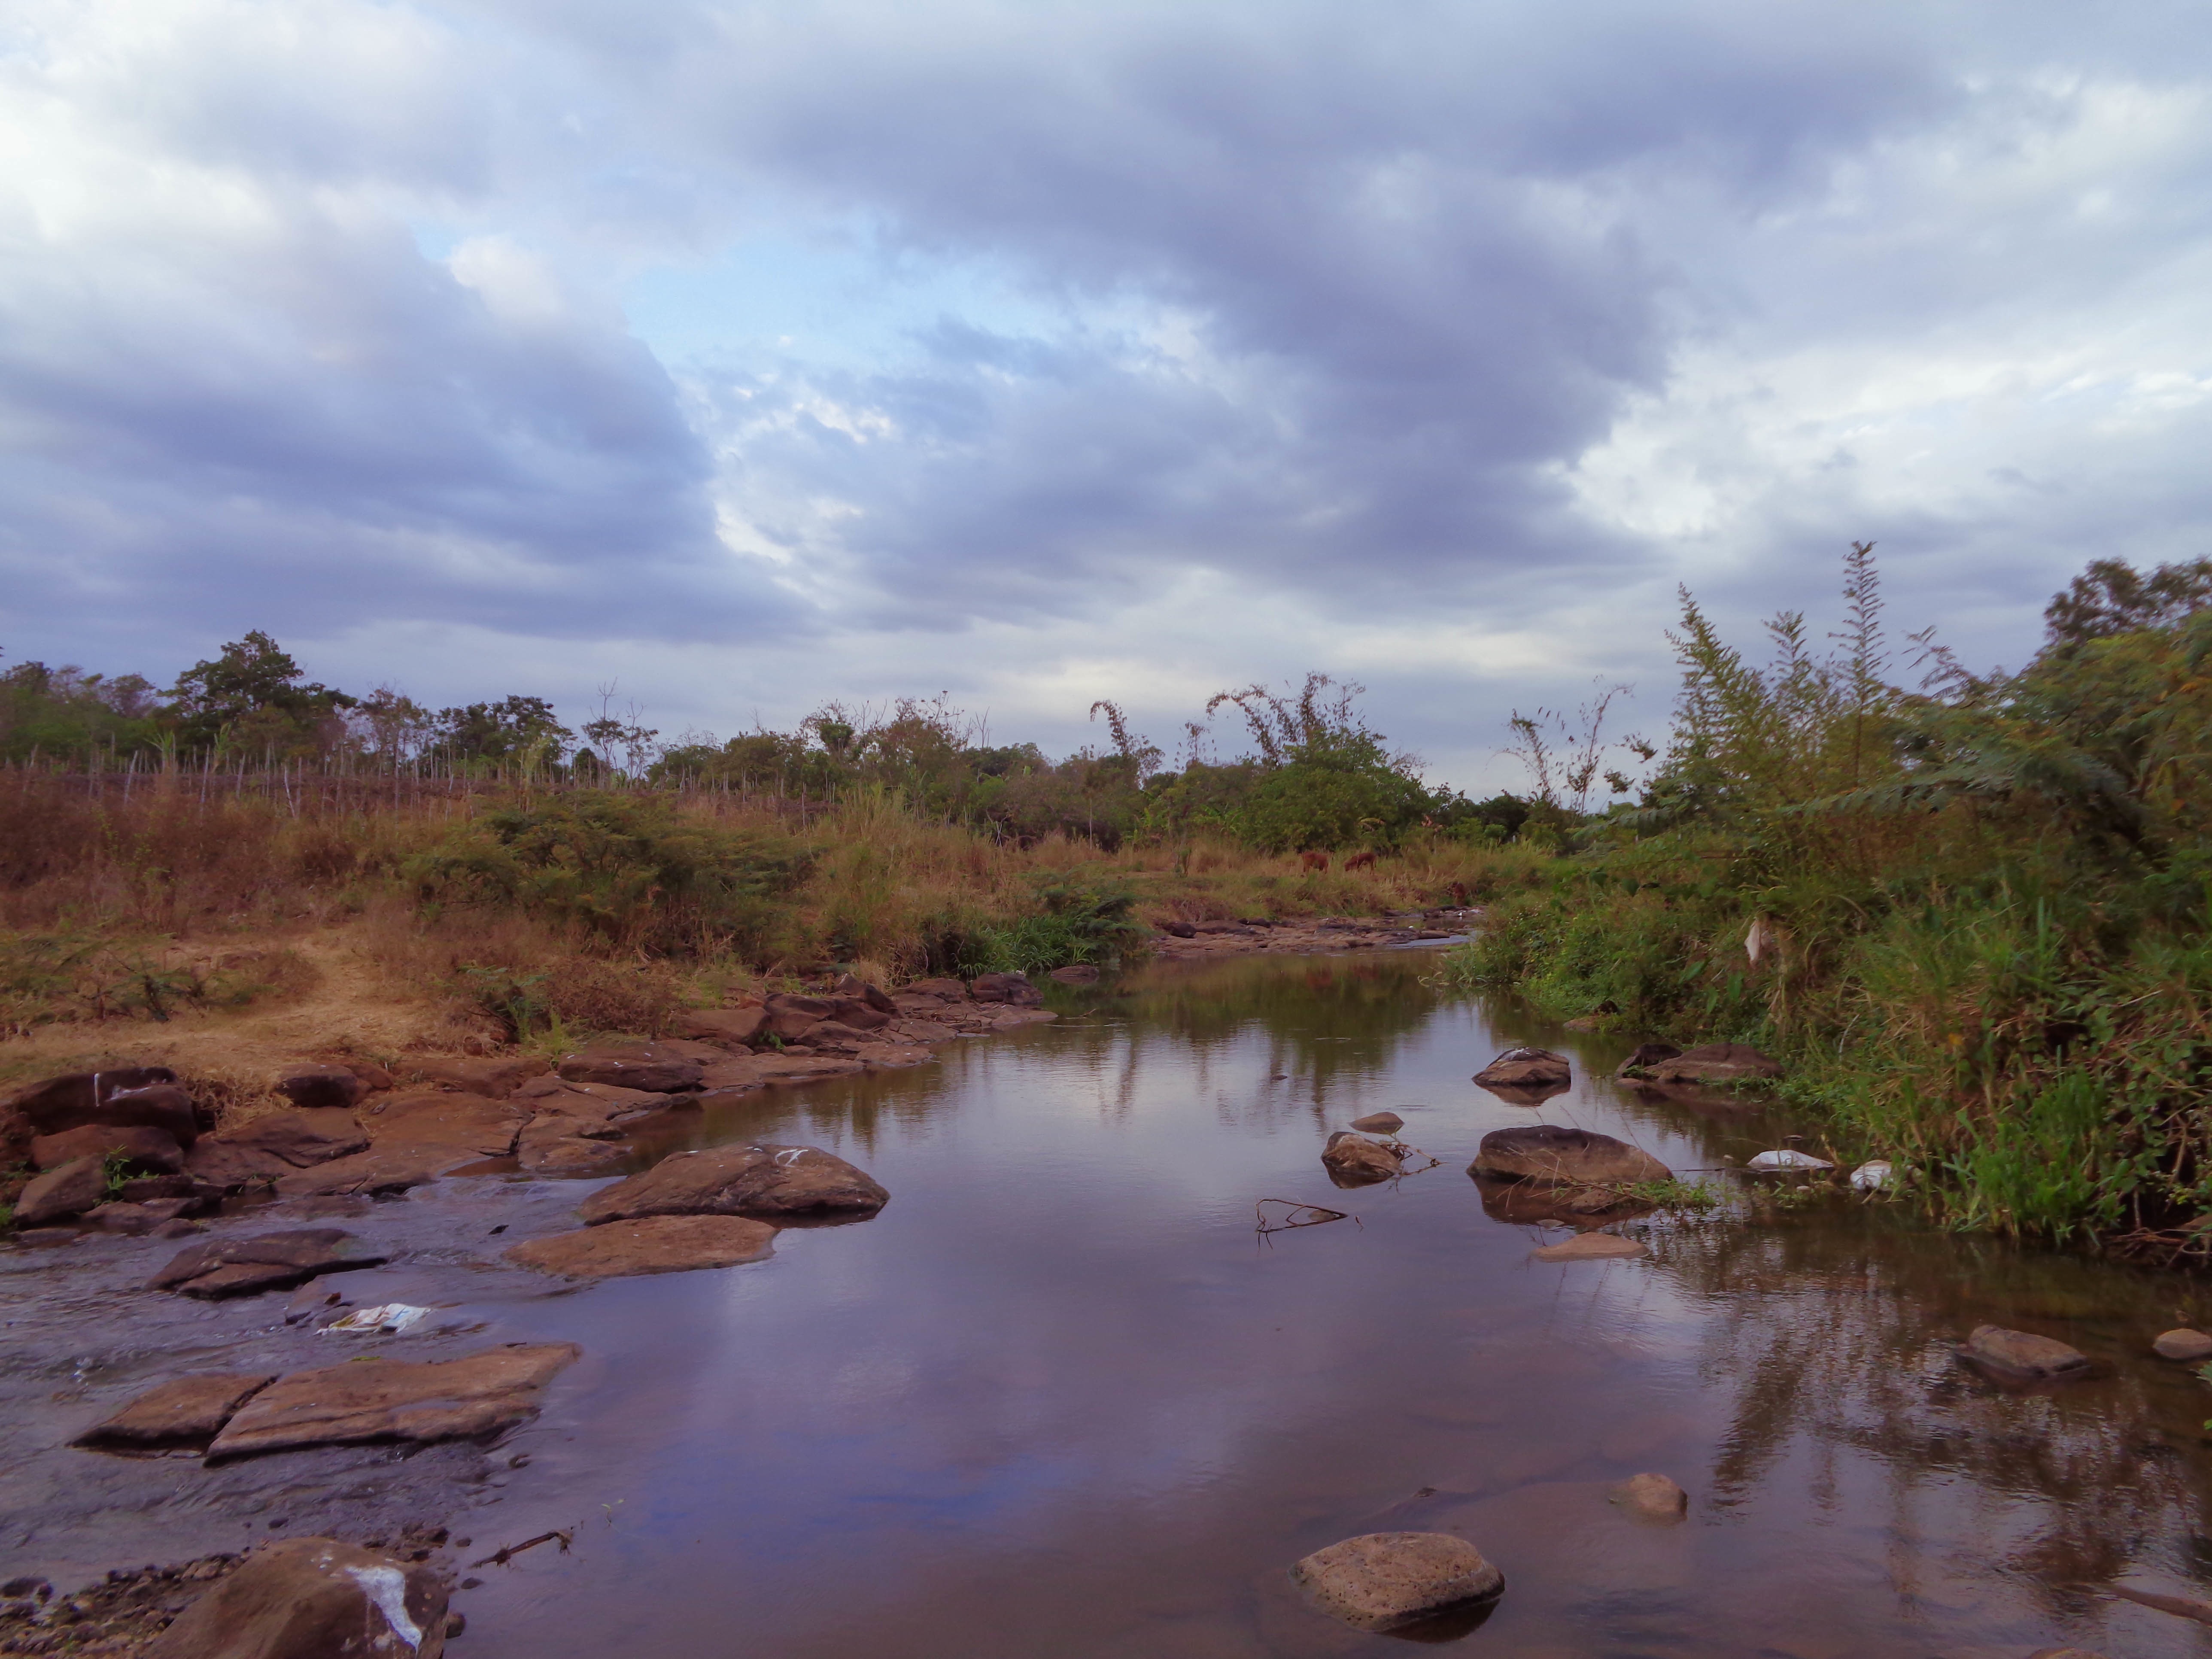
landscape, sea, coast, tree, water, nature, marsh, wilderness, cloud, shore, lake, river, reflection, reservoir, waterway, body of water, wetland, bog, habitat, loch, rural area, landform, natural environment, geographical feature